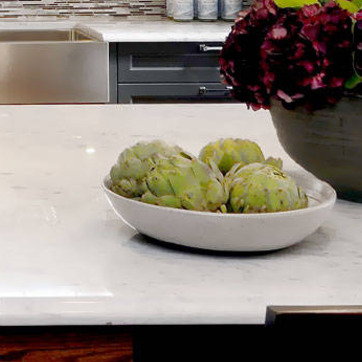
Material: food